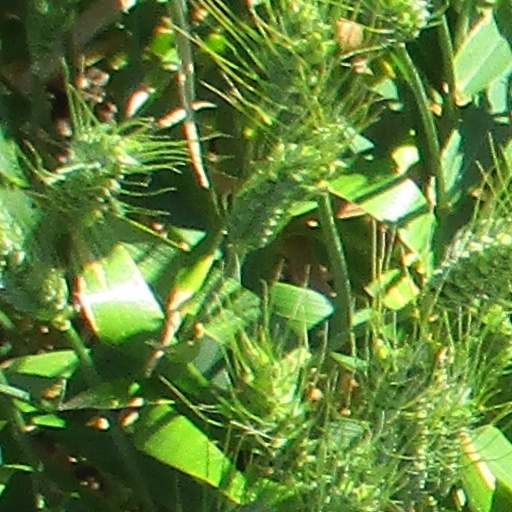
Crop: wheat